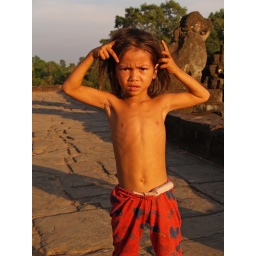
This little girl was the &amp;quot;warden&amp;quot; of one temple, jumping around barefoot and collecting money for her parents..